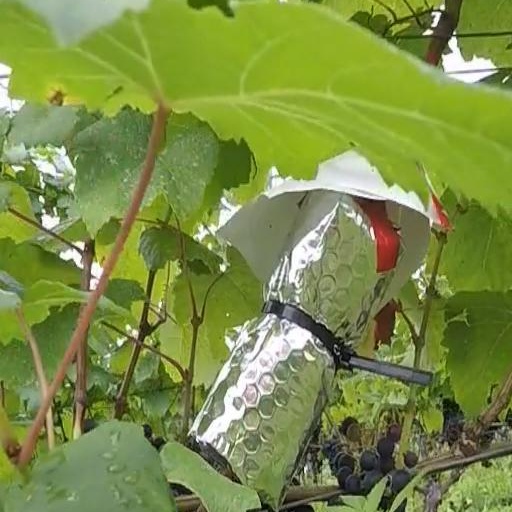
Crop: grape